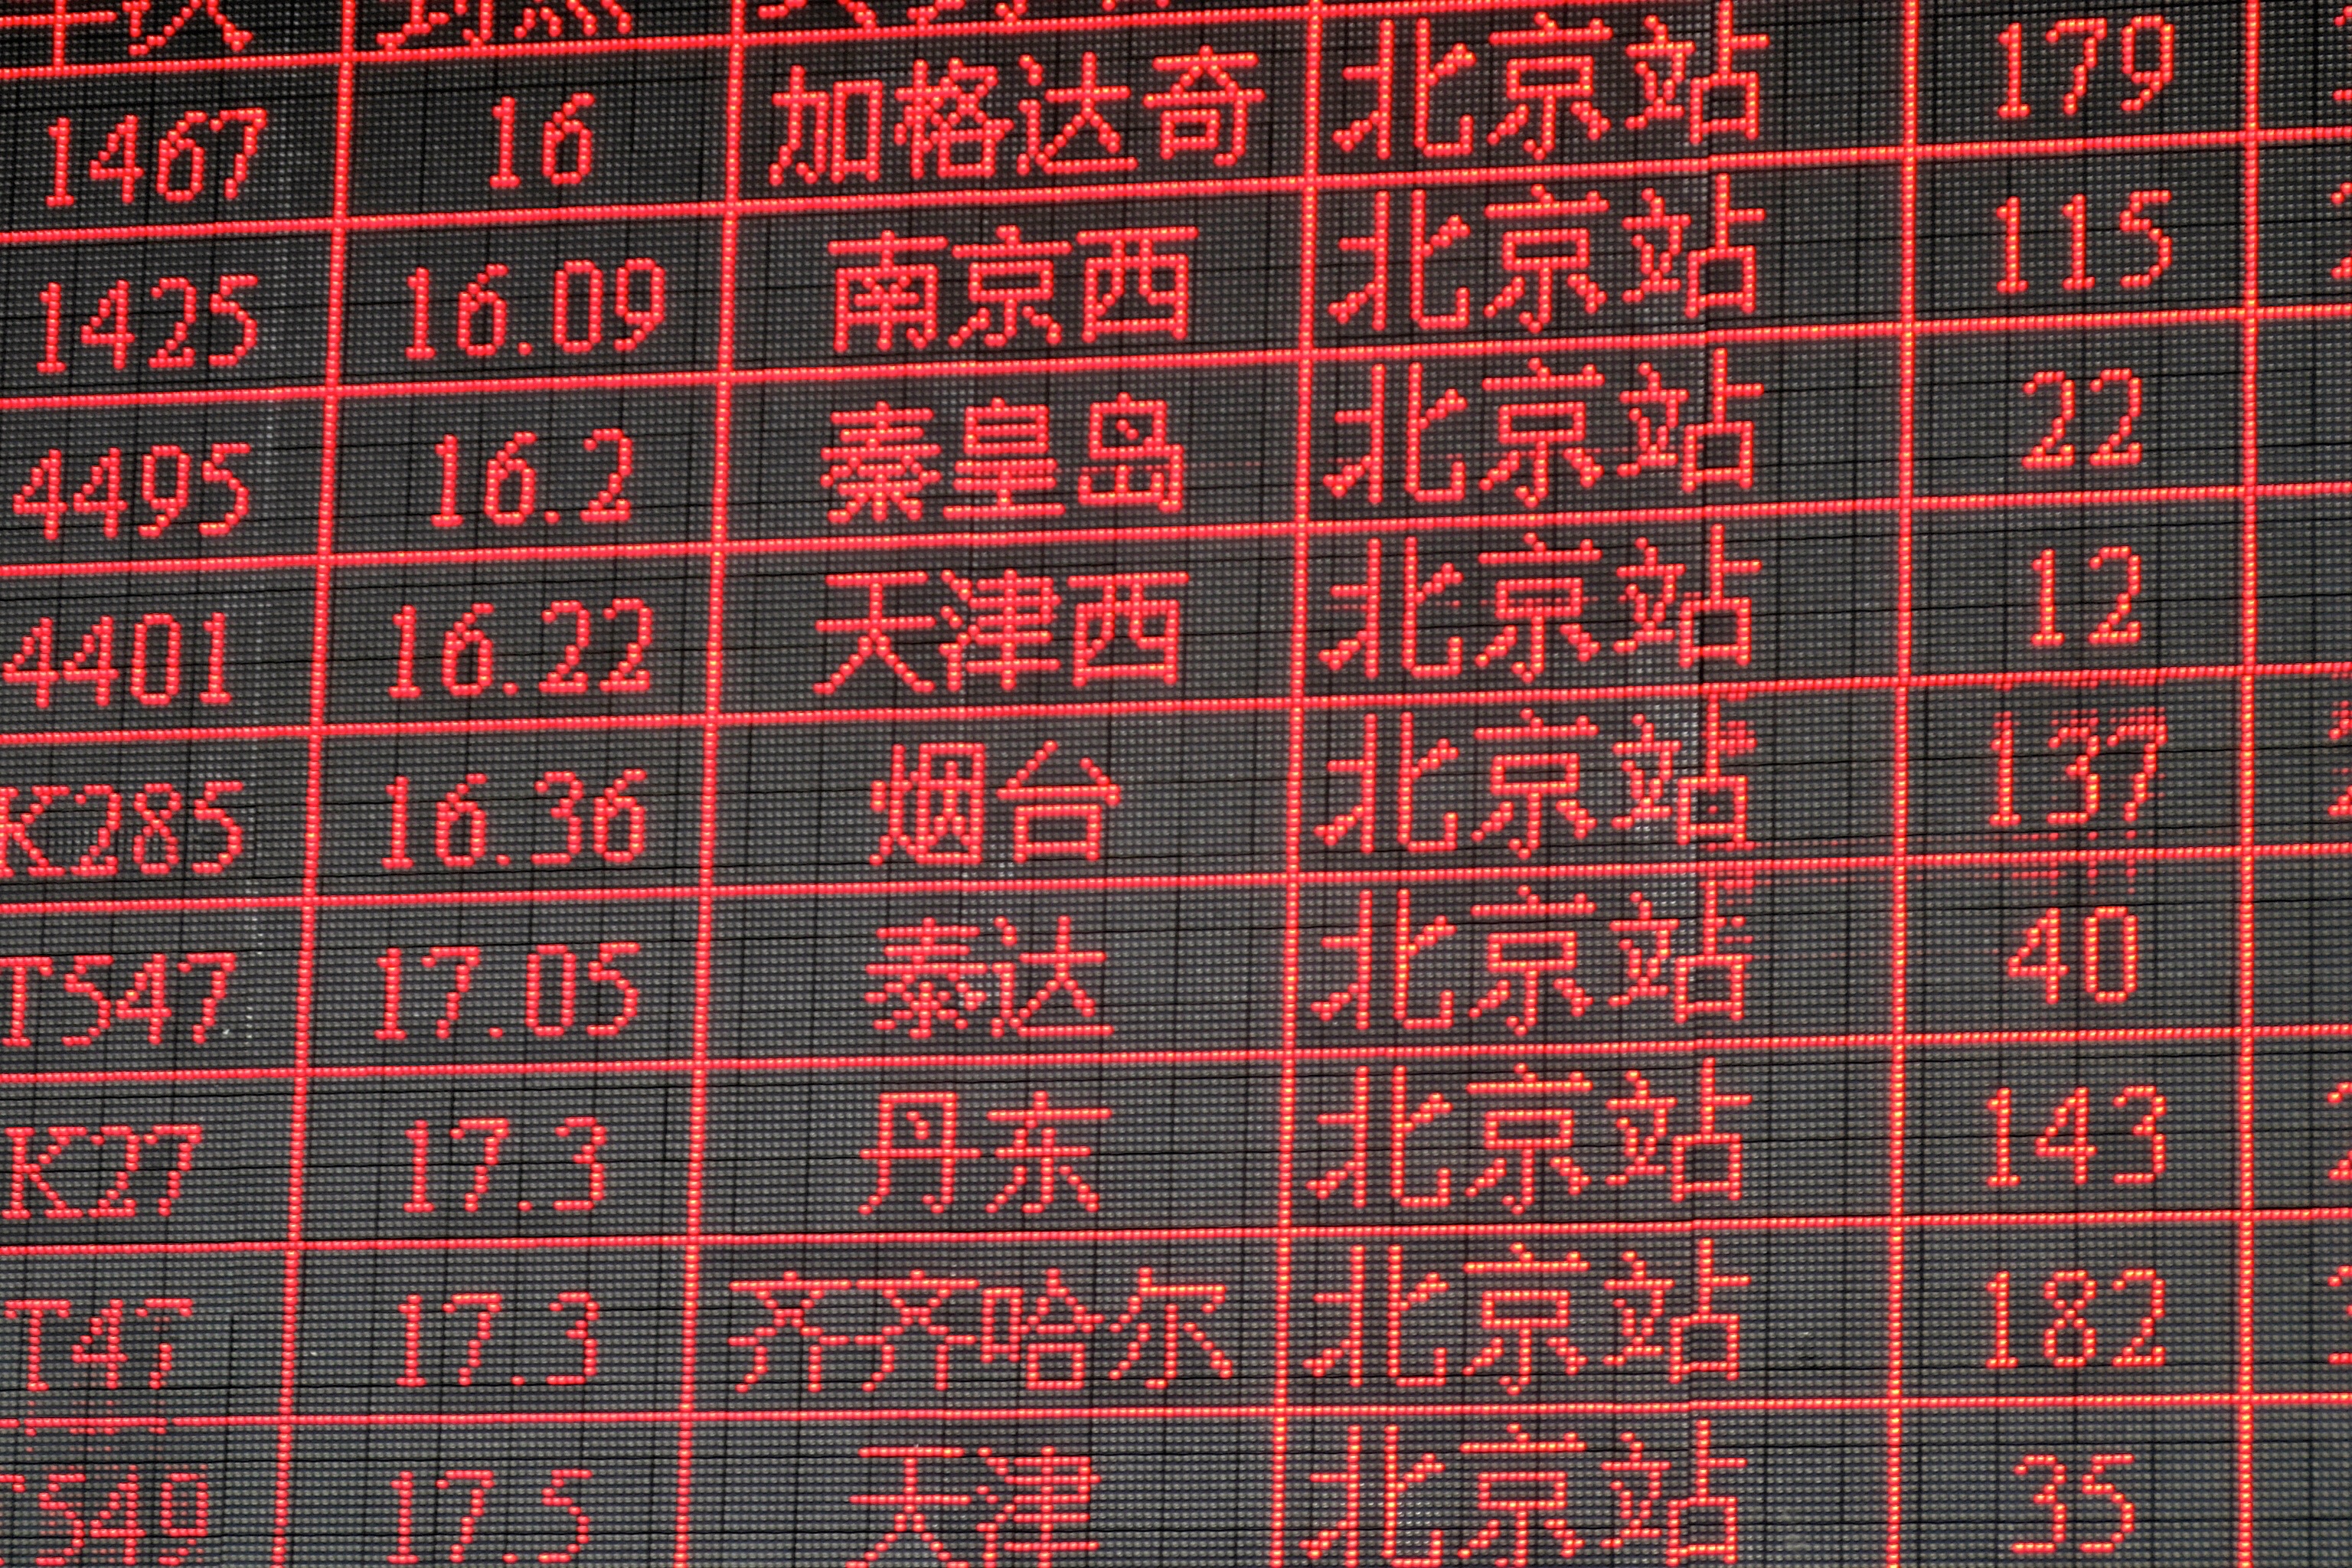
texture, time, number, ad, travel, pattern, line, red, font, art, departure, arrival, design, text, landing, scoreboard, air traffic, flight table, flight data